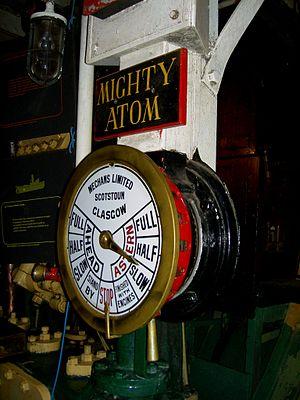
Transmetteur d'ordres du remorqueur à vapeur 'St Denys' de Falmouth (Port-musée de Douarnenez, France).
Le Transmetteur d'ordres appelé aussi Chadburn par association au nom du plus grand constructeur mondial ou télégraphe, est un appareil mécanique qui permet de transmettre sur un navire les ordres concernant la propulsion, de la passerelle à la salle des machines.